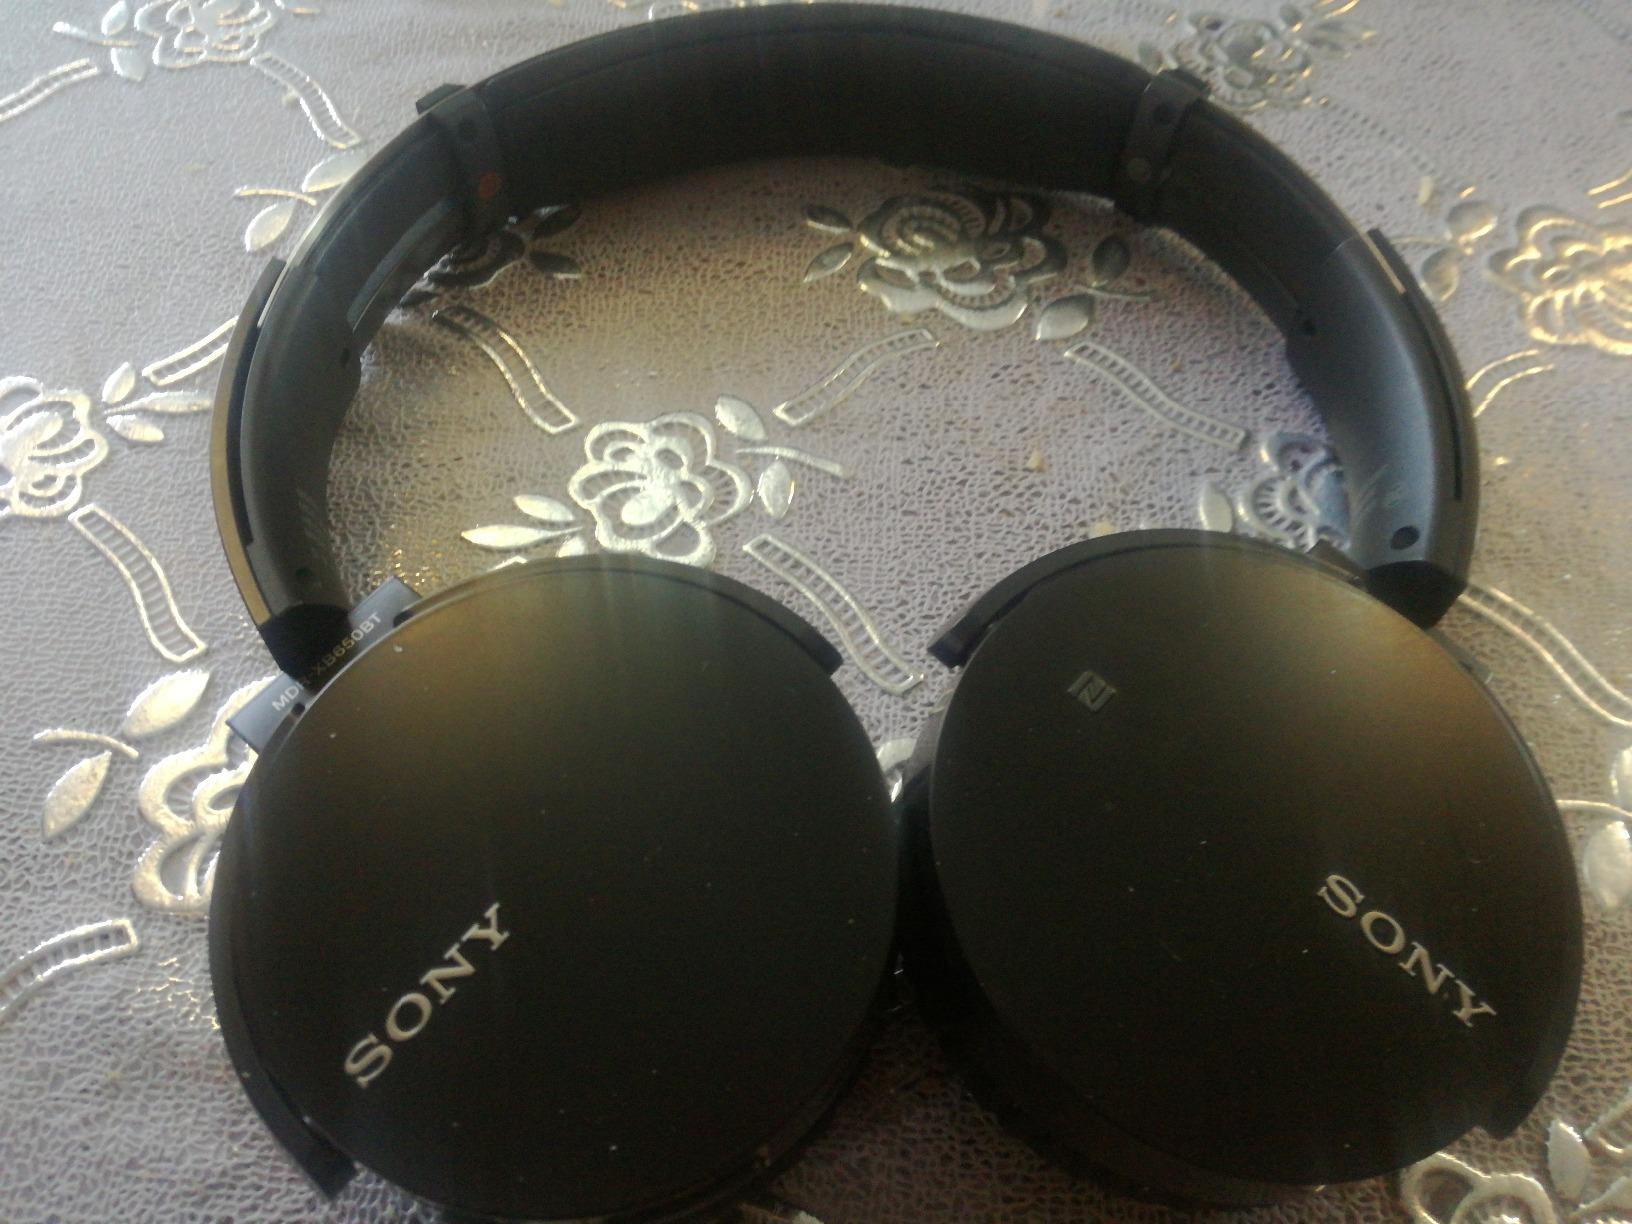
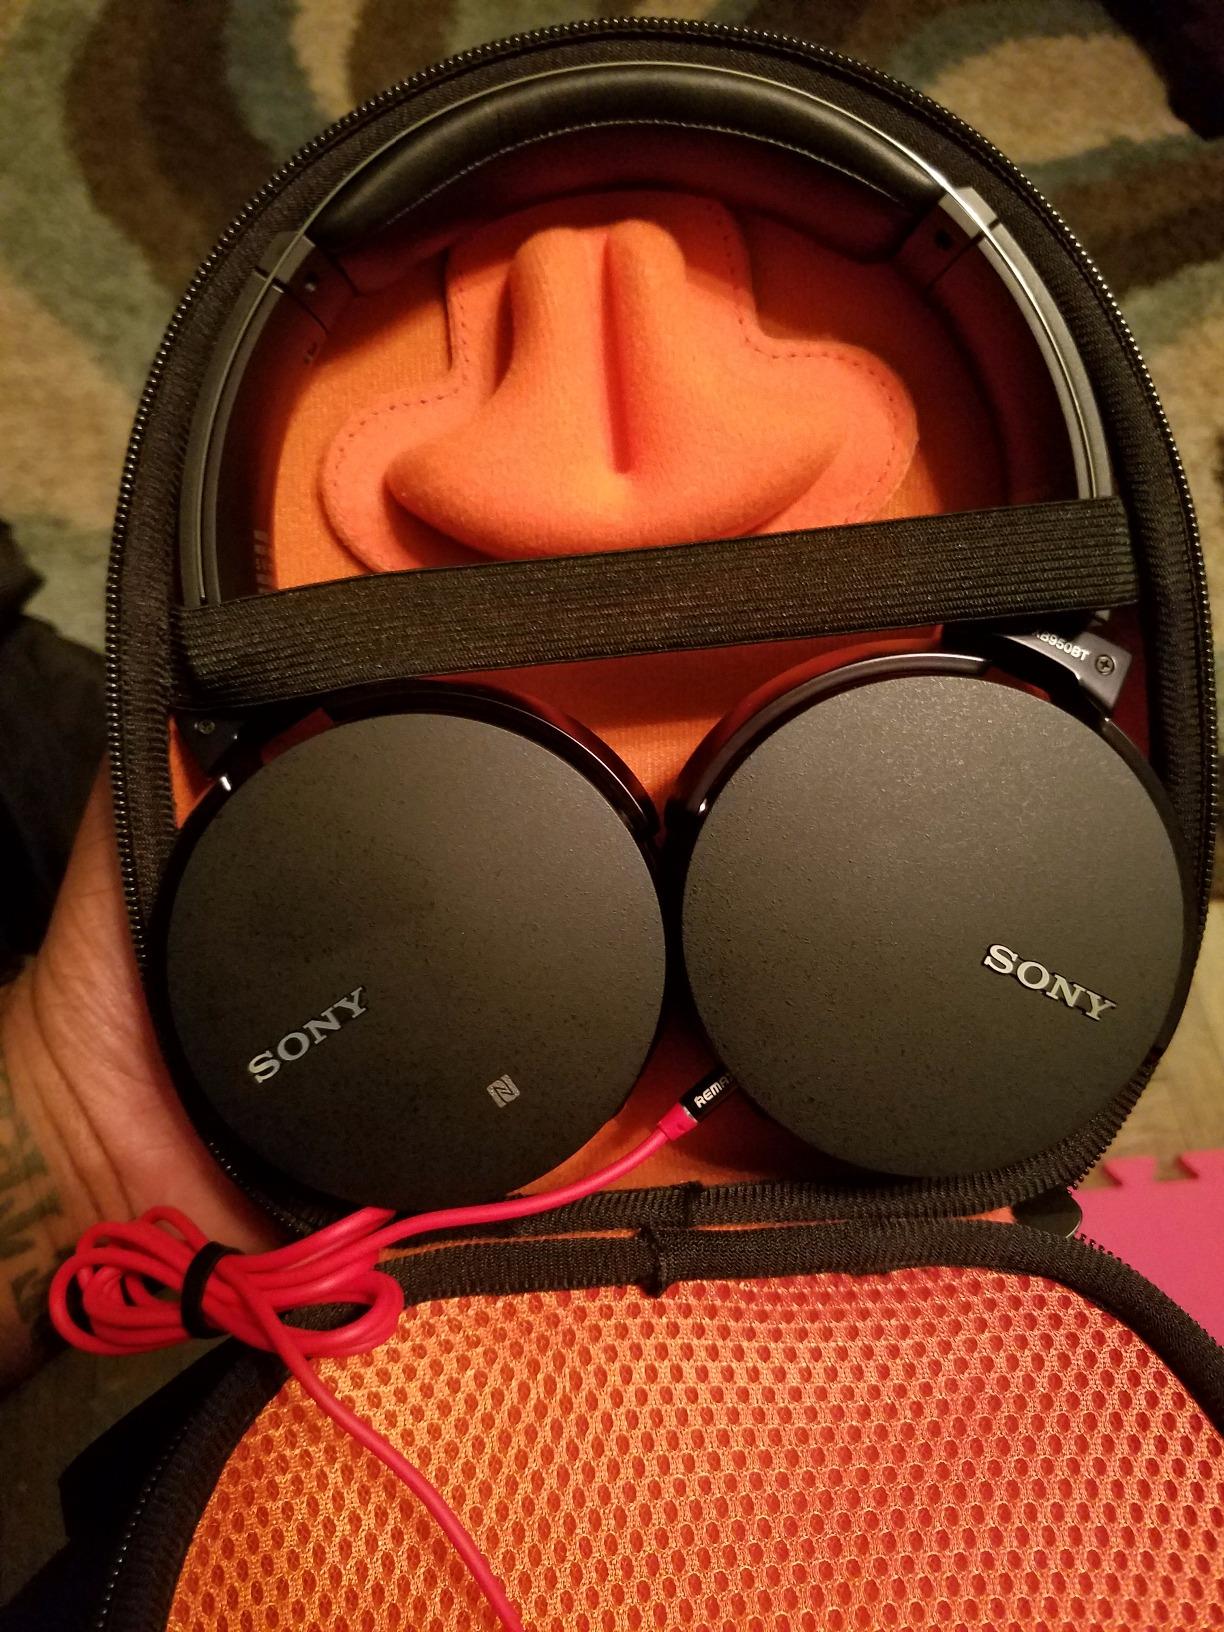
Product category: headphones
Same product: no